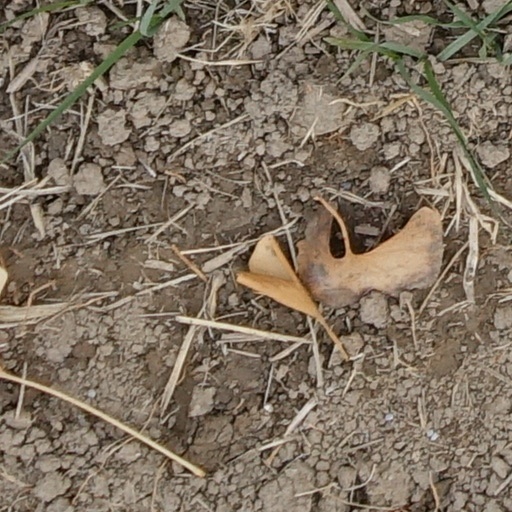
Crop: wheat